Junior Hoilett

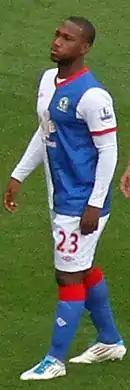
Hoilett before the match between Blackburn Rovers and Arsenal at Ewood Park on 17 September 2011.

In January 2009, Hoilett's home club Blackburn again applied for him to receive a work permit for him to play football in England. In the summer of 2009, Hoilett was granted a work permit on appeal, allowing him to continue his fledgling career in England at the Premier League level with Blackburn. Blackburn chose not to send him to a third loan spell in Germany, rejecting an approach from Mainz 05.